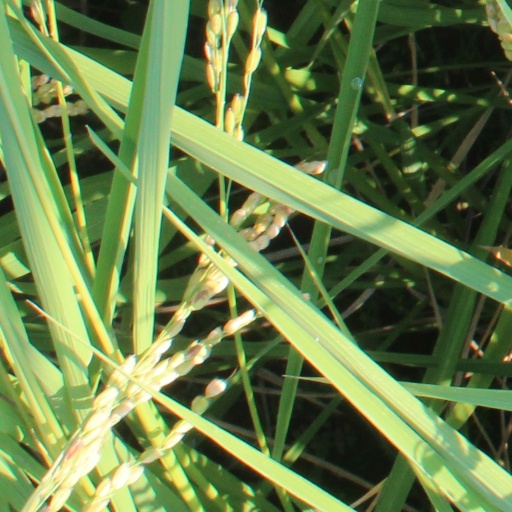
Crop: rice